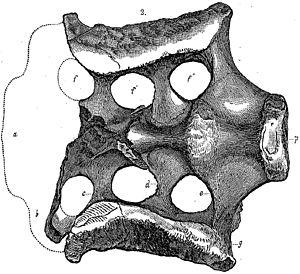
Atlantosaurus est un genre éteint de très grands dinosaures sauropodes du Jurassique supérieur, rattaché généralement à la famille des diplodocidés, mais considéré comme douteux, voire comme un synonyme probable d'Apatosaurus ajax.